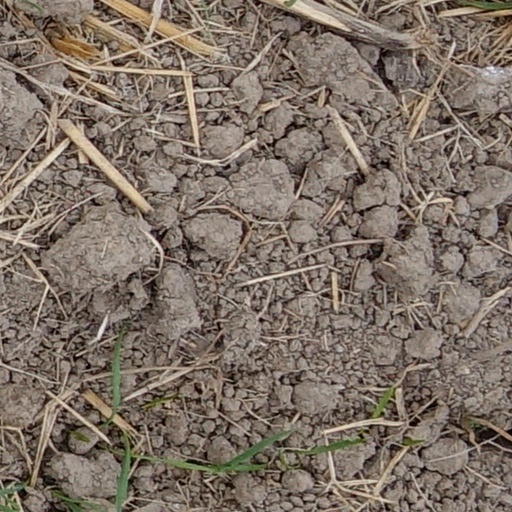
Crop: wheat